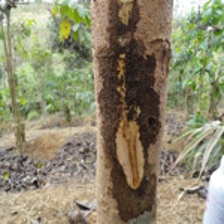
Label: stem_cracking_ gummosis